Resheph

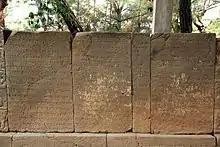
The Karatepe bilingual.

References to the worship of Resheph in Phoenician cities are scarce, and he did not play a significant role in Phoenician religion. Attestations are largely limited to toponyms and onomastics. No references to offerings, statues or altars are known, and even the Phoenician theophoric names invoking him are uncommon and exclusively attested in sources from Egypt, which might indicate they were only used by members of the diaspora. The oldest Phoenician text mentioning Resheph, the Karatepe bilingual, comes from outside Phoenicia. It is attributed to the local Cilician ruler Azatiwada. While it references Resheph, due to absence of theophoric names invoking him it is not certain to what capacity he was actively worshiped by the Phoenician inhabitants of this area, and his presence might rely on the need to include a god possible to treat as an equivalent of Luwian Runtiya. He is designated by a unique epithet in this context, "șprm", possibly “of the goats” or “of the stags”. Translators most commonly presume that the title is a cognate of Hebrew "ṣāpîr", with additional support for the view that an animal is meant coming from the fact that Runtiya is typically described as a “stag god” and from to Resheph's well attested association with gazelles in Egyptian sources.